Sevuralboksitruda

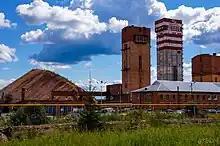
Krasnaya Shapochka Bauxite Mine, 2016

The Sevuralboksitruda (split up as 'Sev. Ural Boksit Ruda', meaning 'North Urals Bauxite Ore Deposit') company is a very large bauxite-mining concern in Russia, owned by RUSAL. It is based in the town of Severouralsk in Sverdlovsk Oblast, and works bauxite deposits in Cheryomukhovsky, Kalyinsky and Novokalyinsky, including the "Krasnaya shapochka" ('little red riding hood') deposit which was discovered in 1934. It extracted more than 3.8 million tons of bauxite in 2000, which were processed at the Bogoslovsky and Urals aluminium plants.